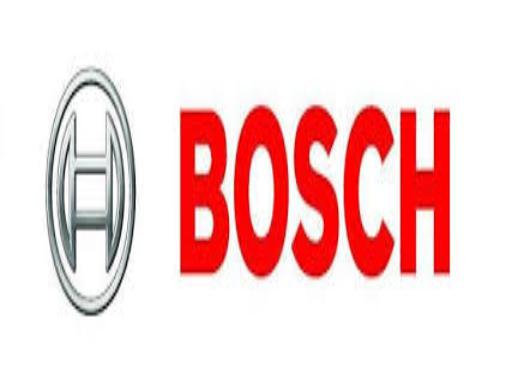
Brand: BOSCH
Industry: Others